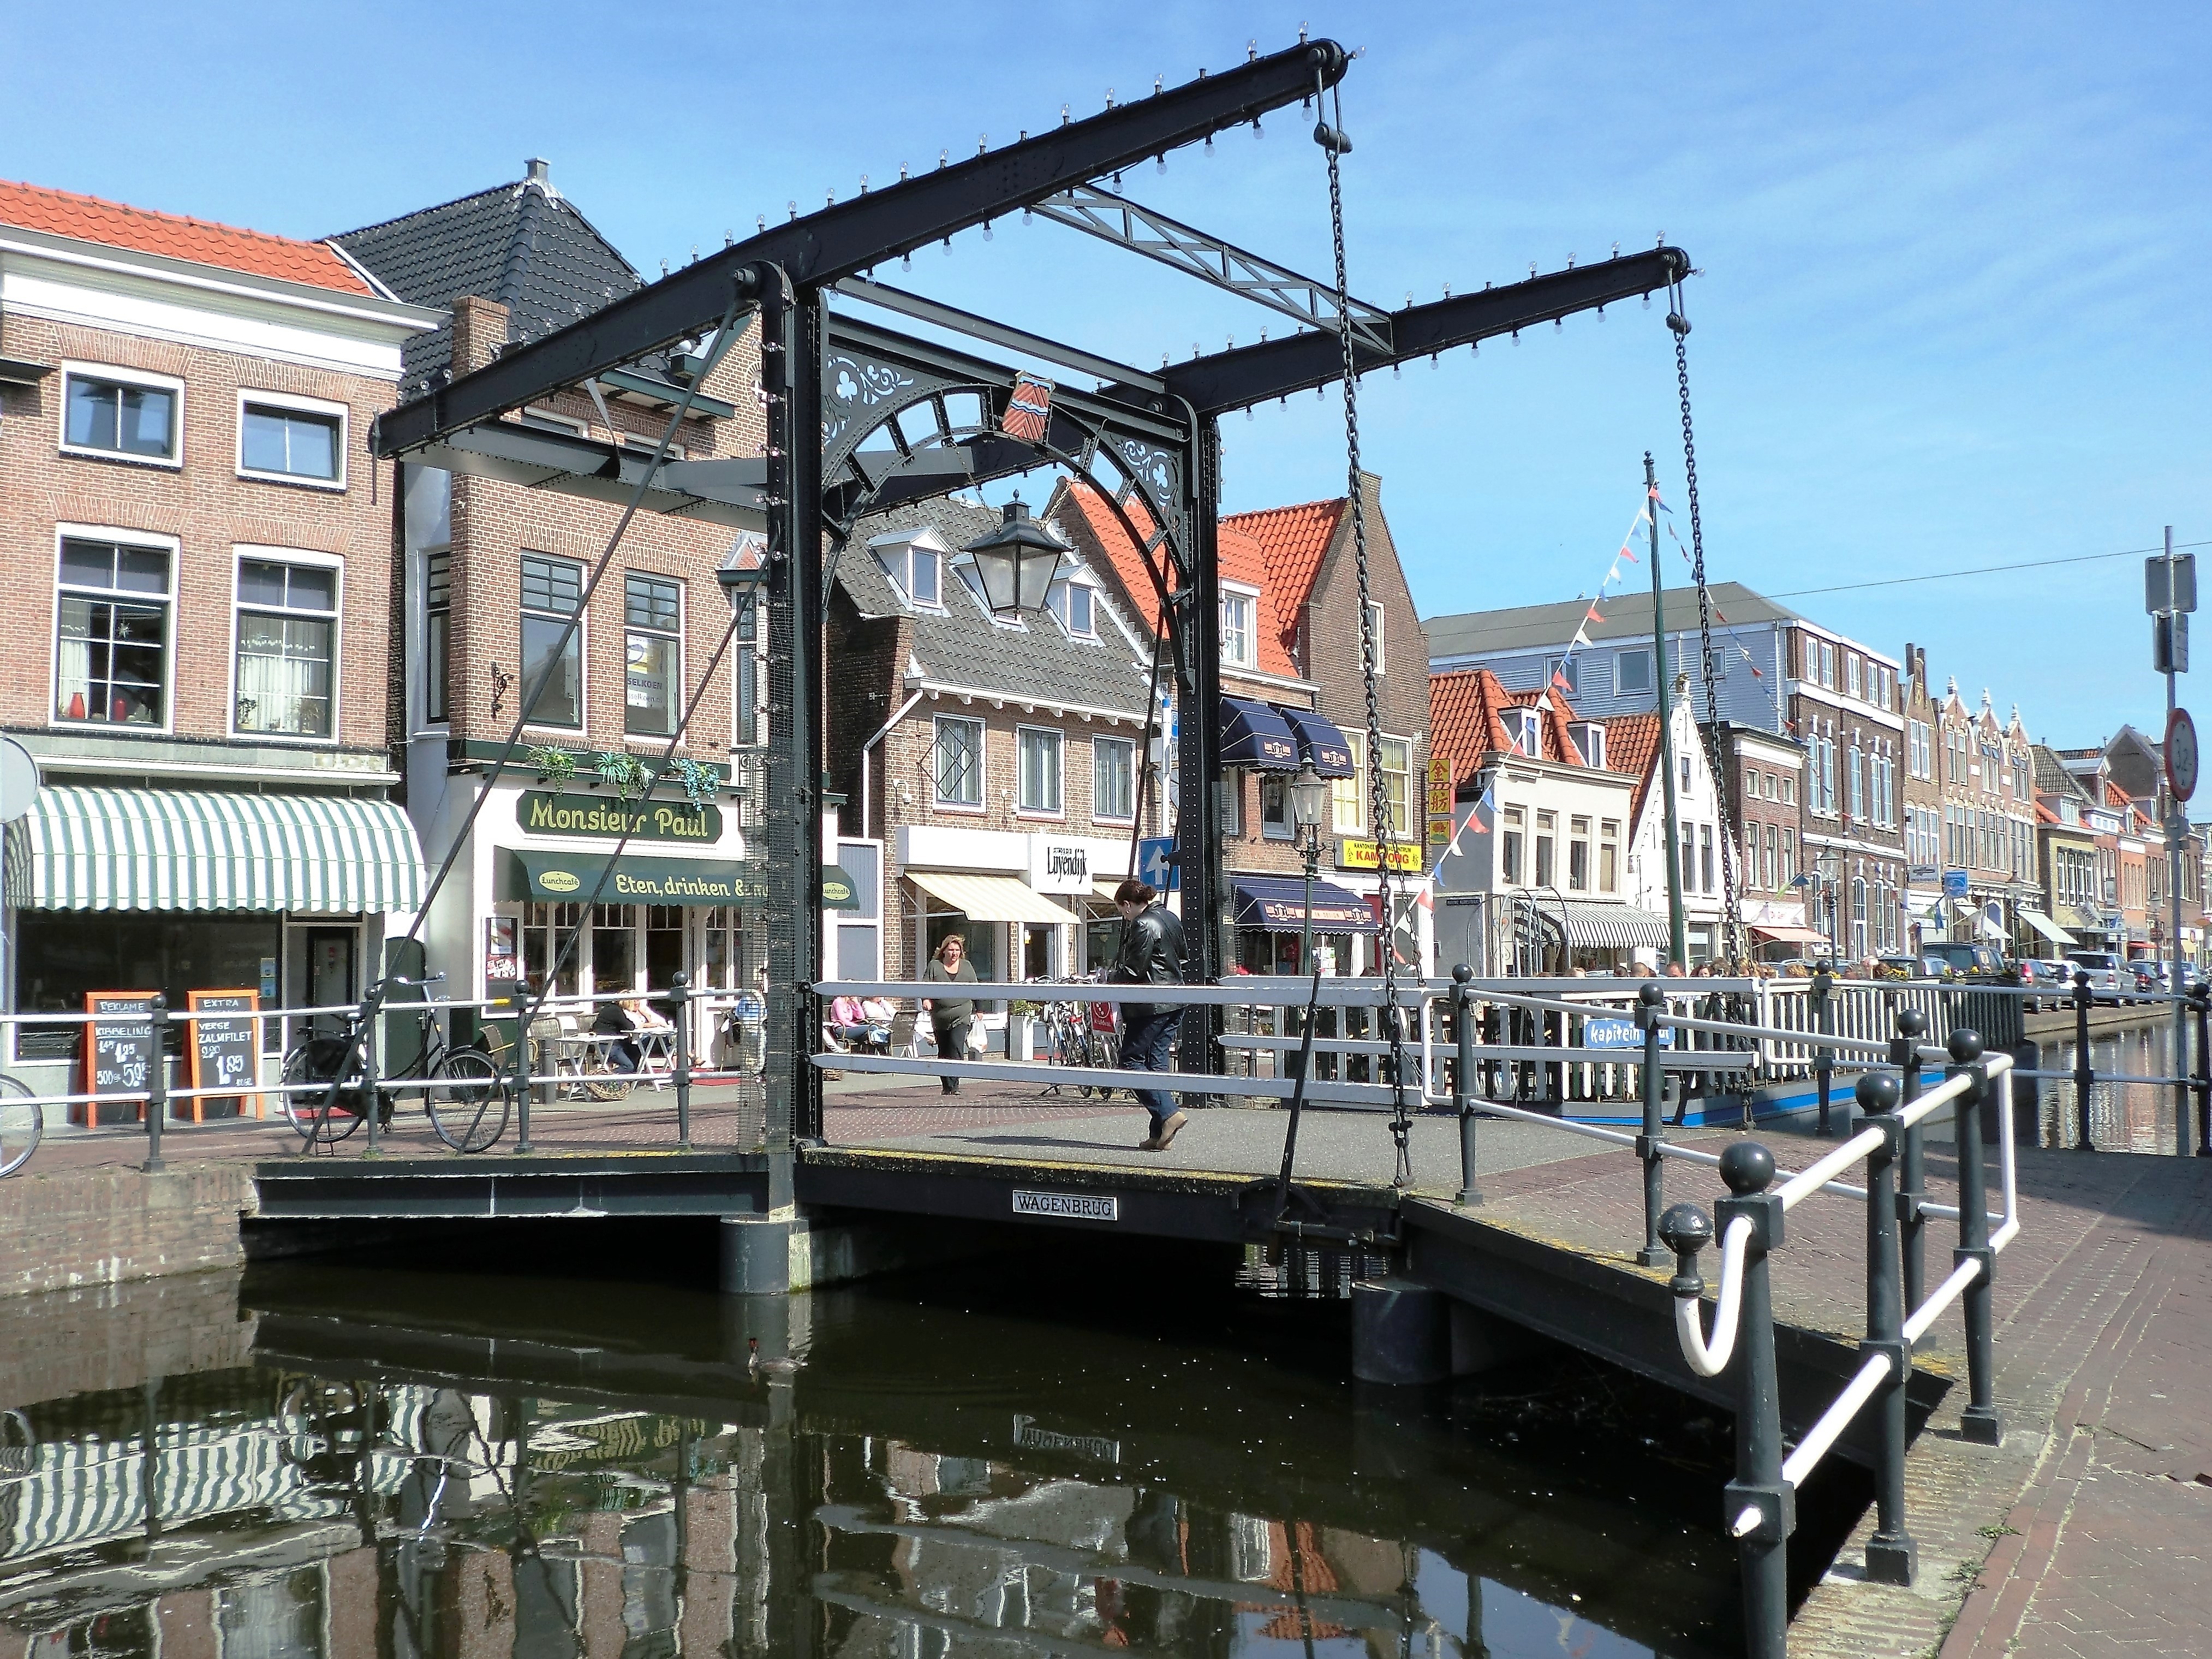
dock, boardwalk, bridge, town, old, canal, walkway, downtown, vehicle, marina, waterway, city view, holland, drawbridge, maassluis